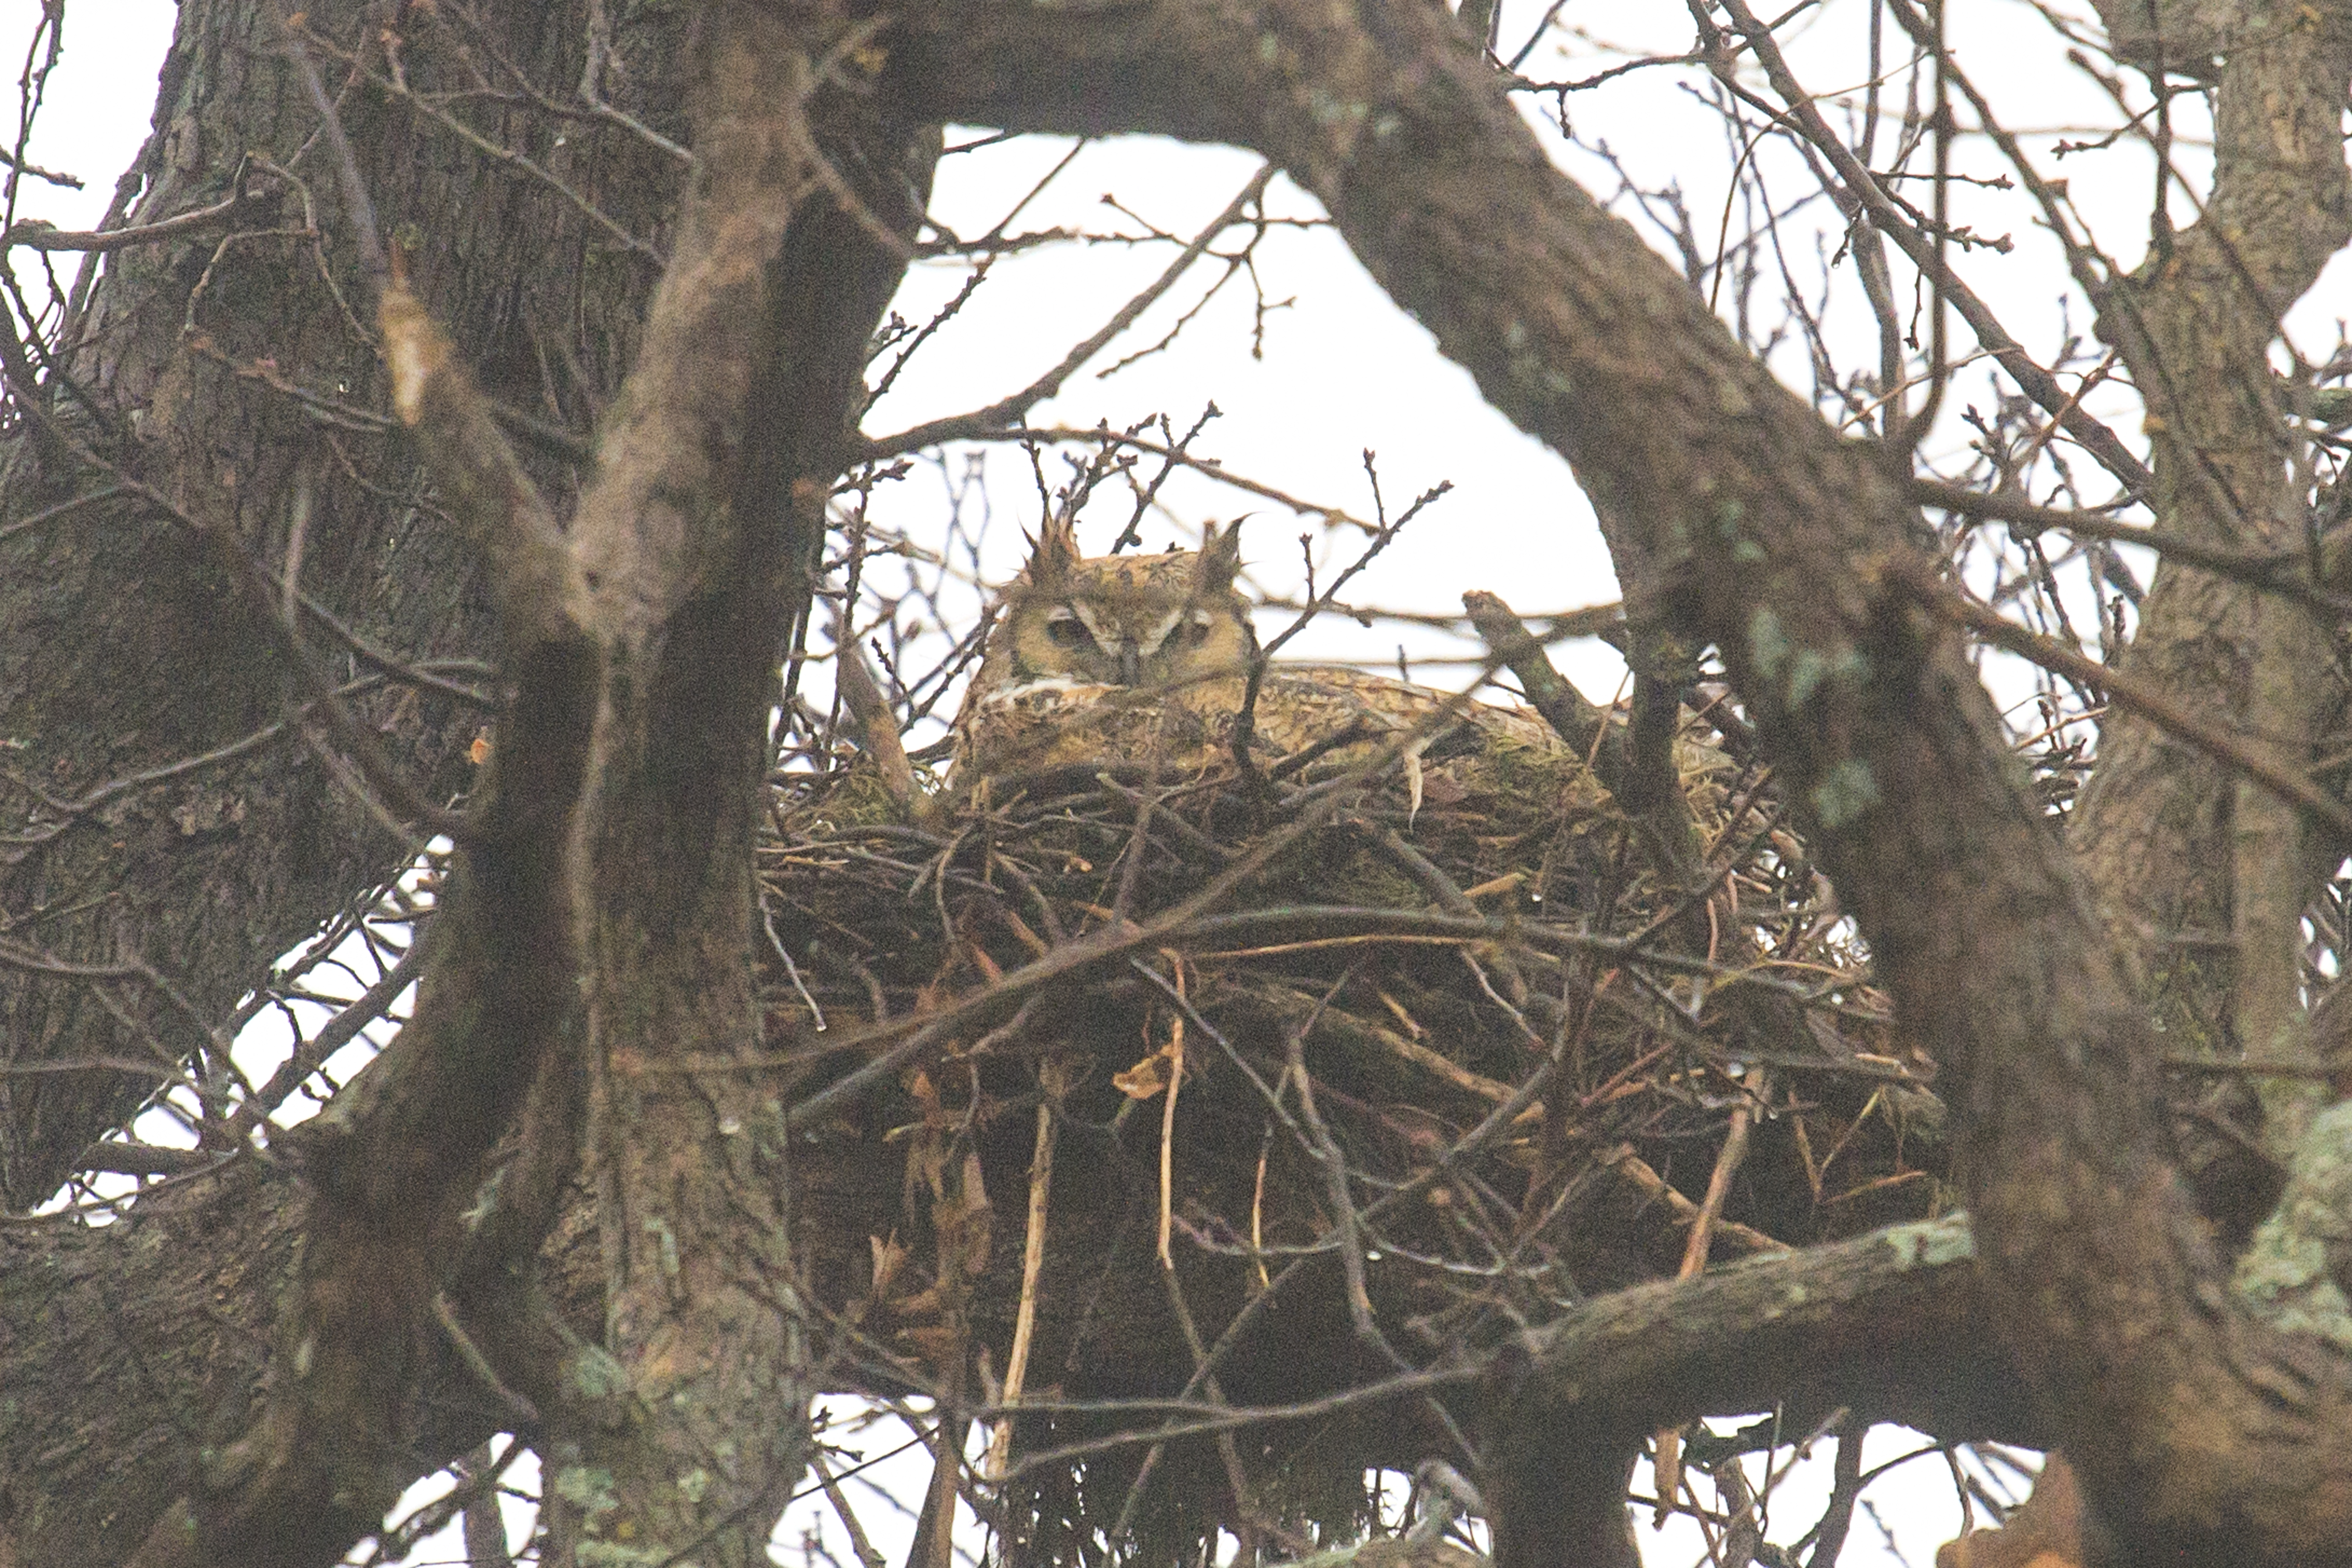
branch, bird, wildlife, eagle, owl, fauna, bird of prey, bald eagle, bird nest, oklahoma, nest, greathornedowl, larrysmith, wichitamountains, hornedowl